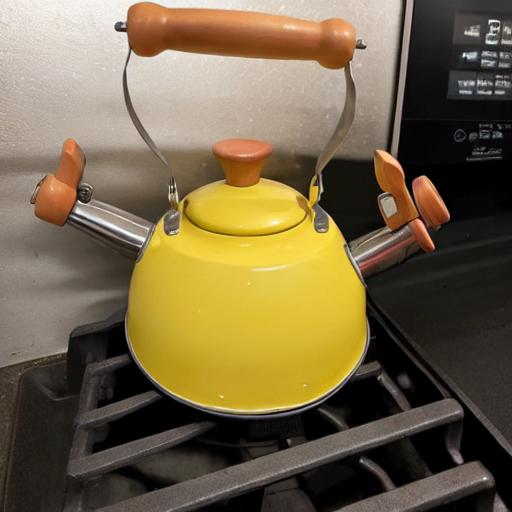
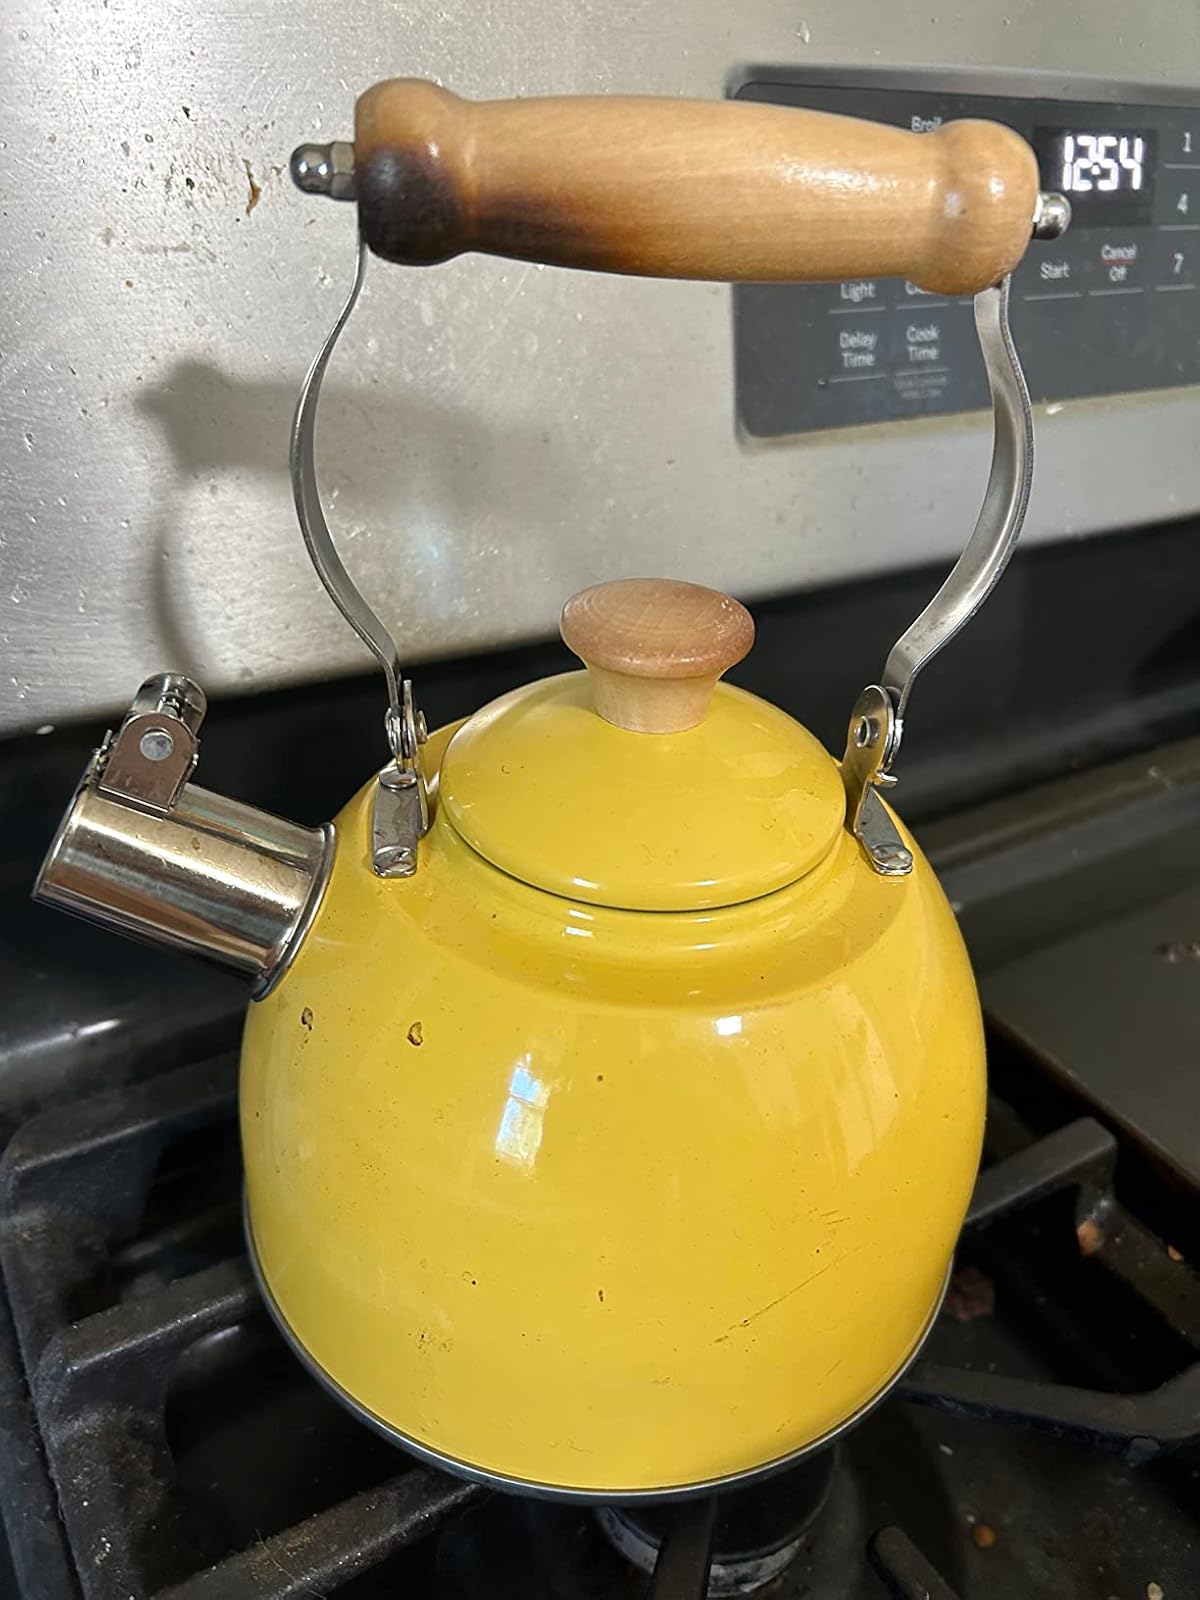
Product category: items_kettle
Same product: no